Aristarchus of Samothrace

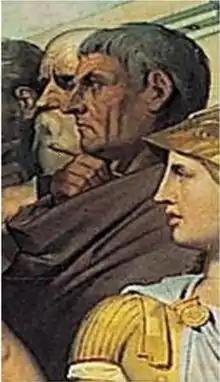
Aristarchus of Samothrace, detail from: "Apotheosis of Homer" (1827) by Jean Auguste Dominique Ingres

Aristarchus of Samothrace (BC) was an ancient Greek grammarian, noted as the most influential of all scholars of Homeric poetry. He was the head librarian of the Library of Alexandria and seems to have succeeded his teacher Aristophanes of Byzantium in that role.